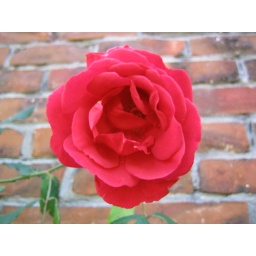
red rose against bricks